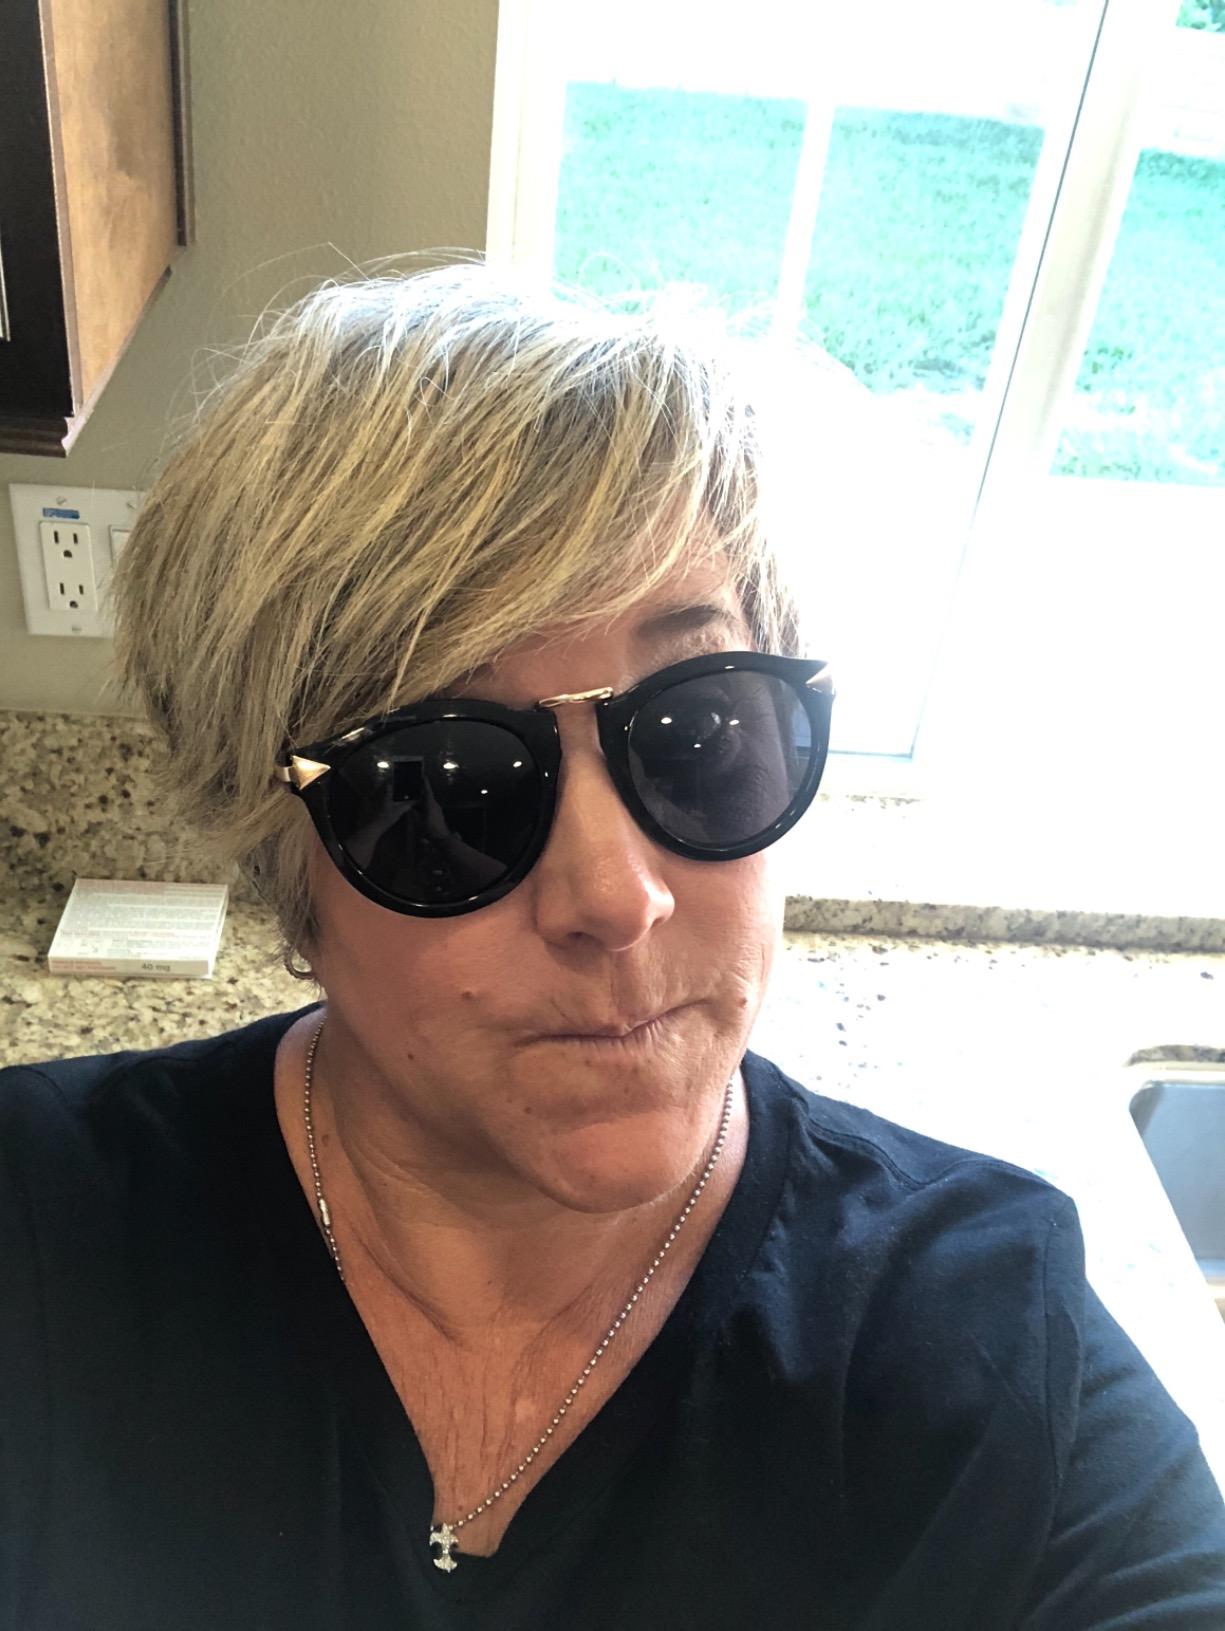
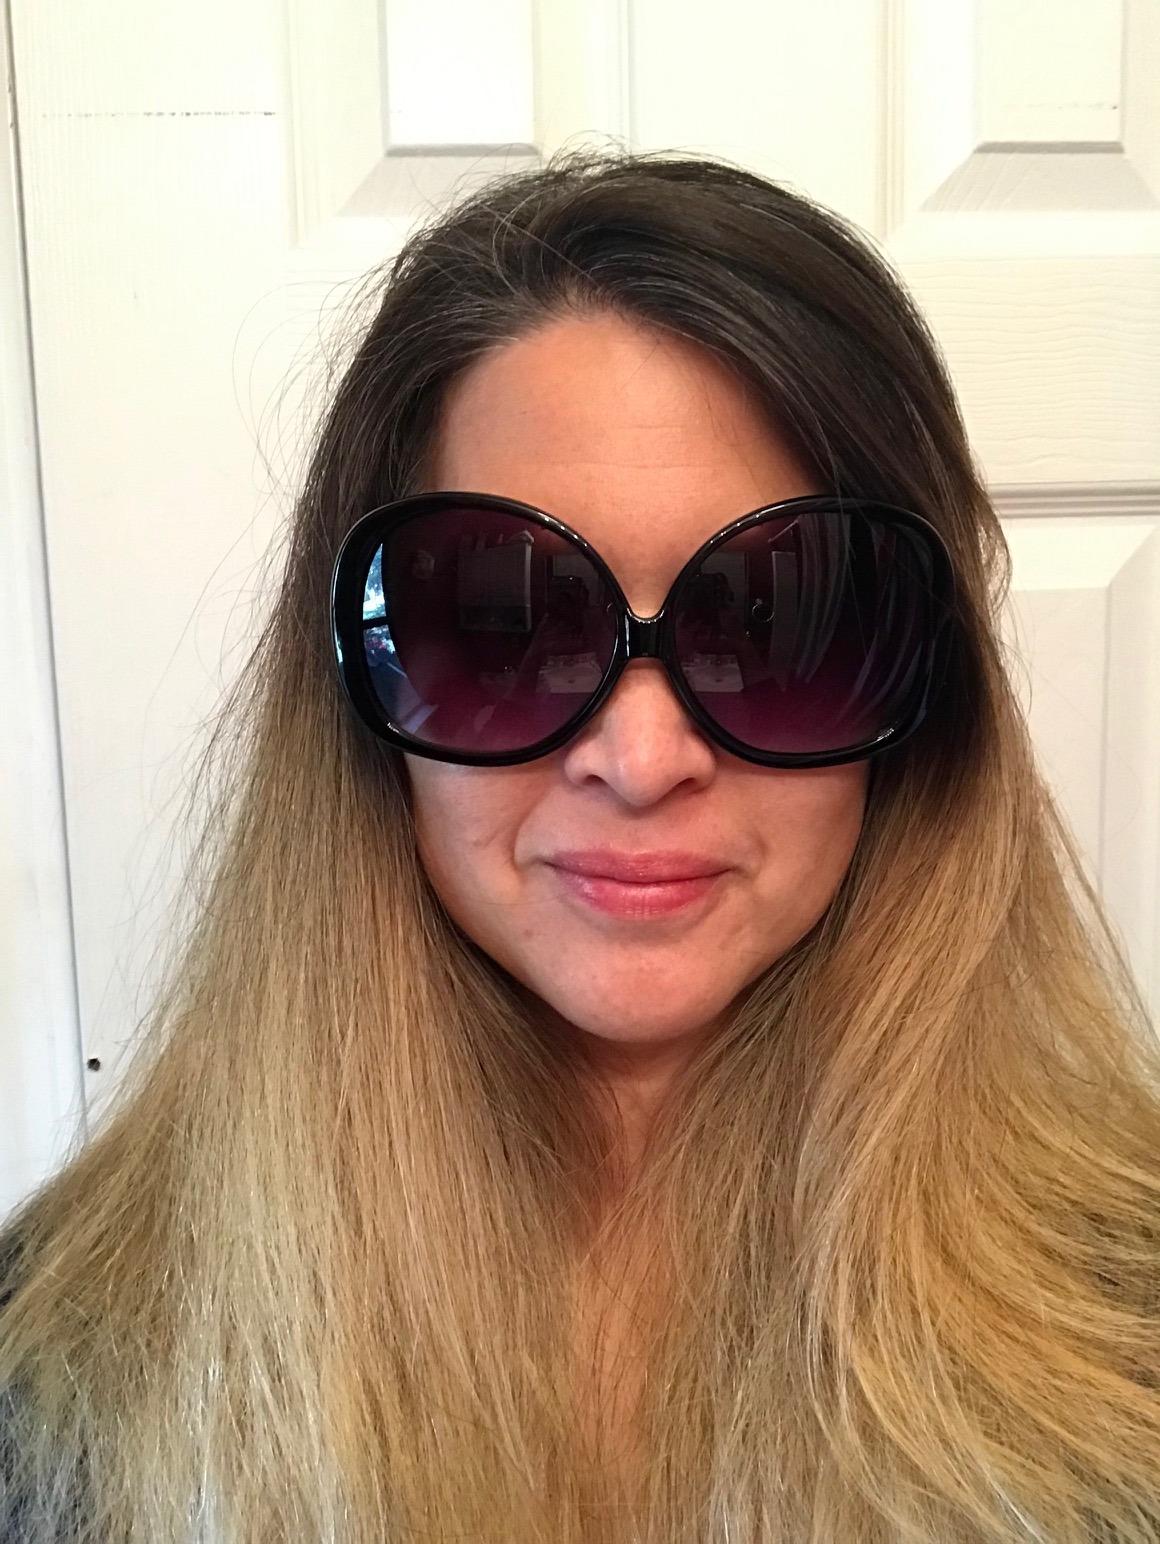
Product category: accessories_sunglasses
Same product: no